Vadim Belousov

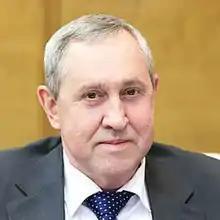

Vadim Vladimirovich Belousov (born 2 October 1960, Chelyabinsk) is a Russian political figure and a deputy of the 6th, 7th, and 8th State Dumas.